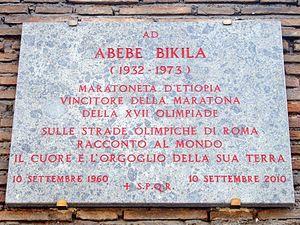
Abebe Bikila, parfois également retranscrit Abébé Bikila, né le 7 août 1932 à Jato et mort le 25 octobre 1973 à Addis-Abeba, est un athlète éthiopien, spécialiste des courses de fond. Premier médaillé olympique éthiopien, il remporte l'épreuve du marathon aux Jeux olympiques de 1960 et 1964.